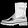
Label: Ankle boot